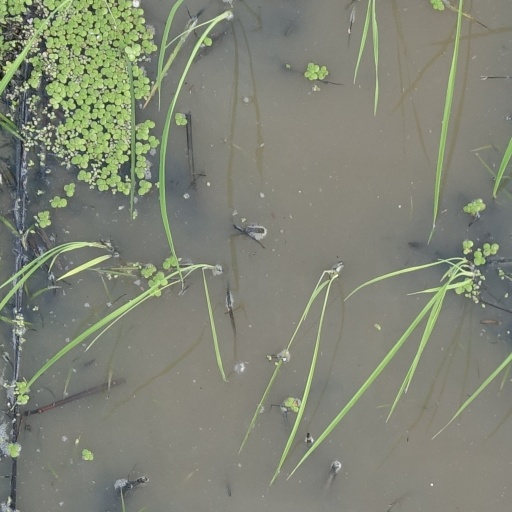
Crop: rice